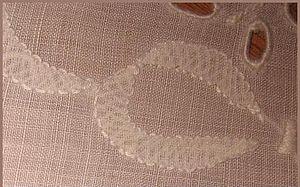
Broderie